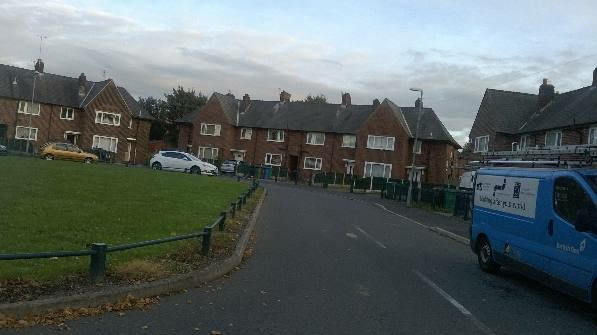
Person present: No